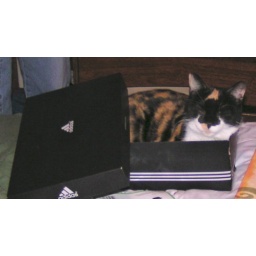
kitty in a box